A Leg

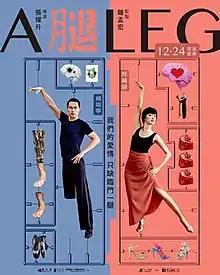
Film poster

A Leg is a 2020 Taiwanese dark romantic comedy drama film co-written and directed by Chang Yao-sheng (in his feature directorial debut), produced and co-written by Chung Mong-hong and starring Gwei Lun-mei and Tony Yang. The film was the opening film at the 2020 Golden Horse Film Festival on November 5, 2020. It screened at several film festivals including Tokyo International Film Festival and Hong Kong Asian Film Festival, and it was officially released in Taiwan on December 24, 2020. It received 4 nominations at the 57th Golden Horse Awards, including Best Original Screenplay, Best Leading Actress for Gwei, Best Supporting Actor for Michael, Best Makeup & Costume Design.